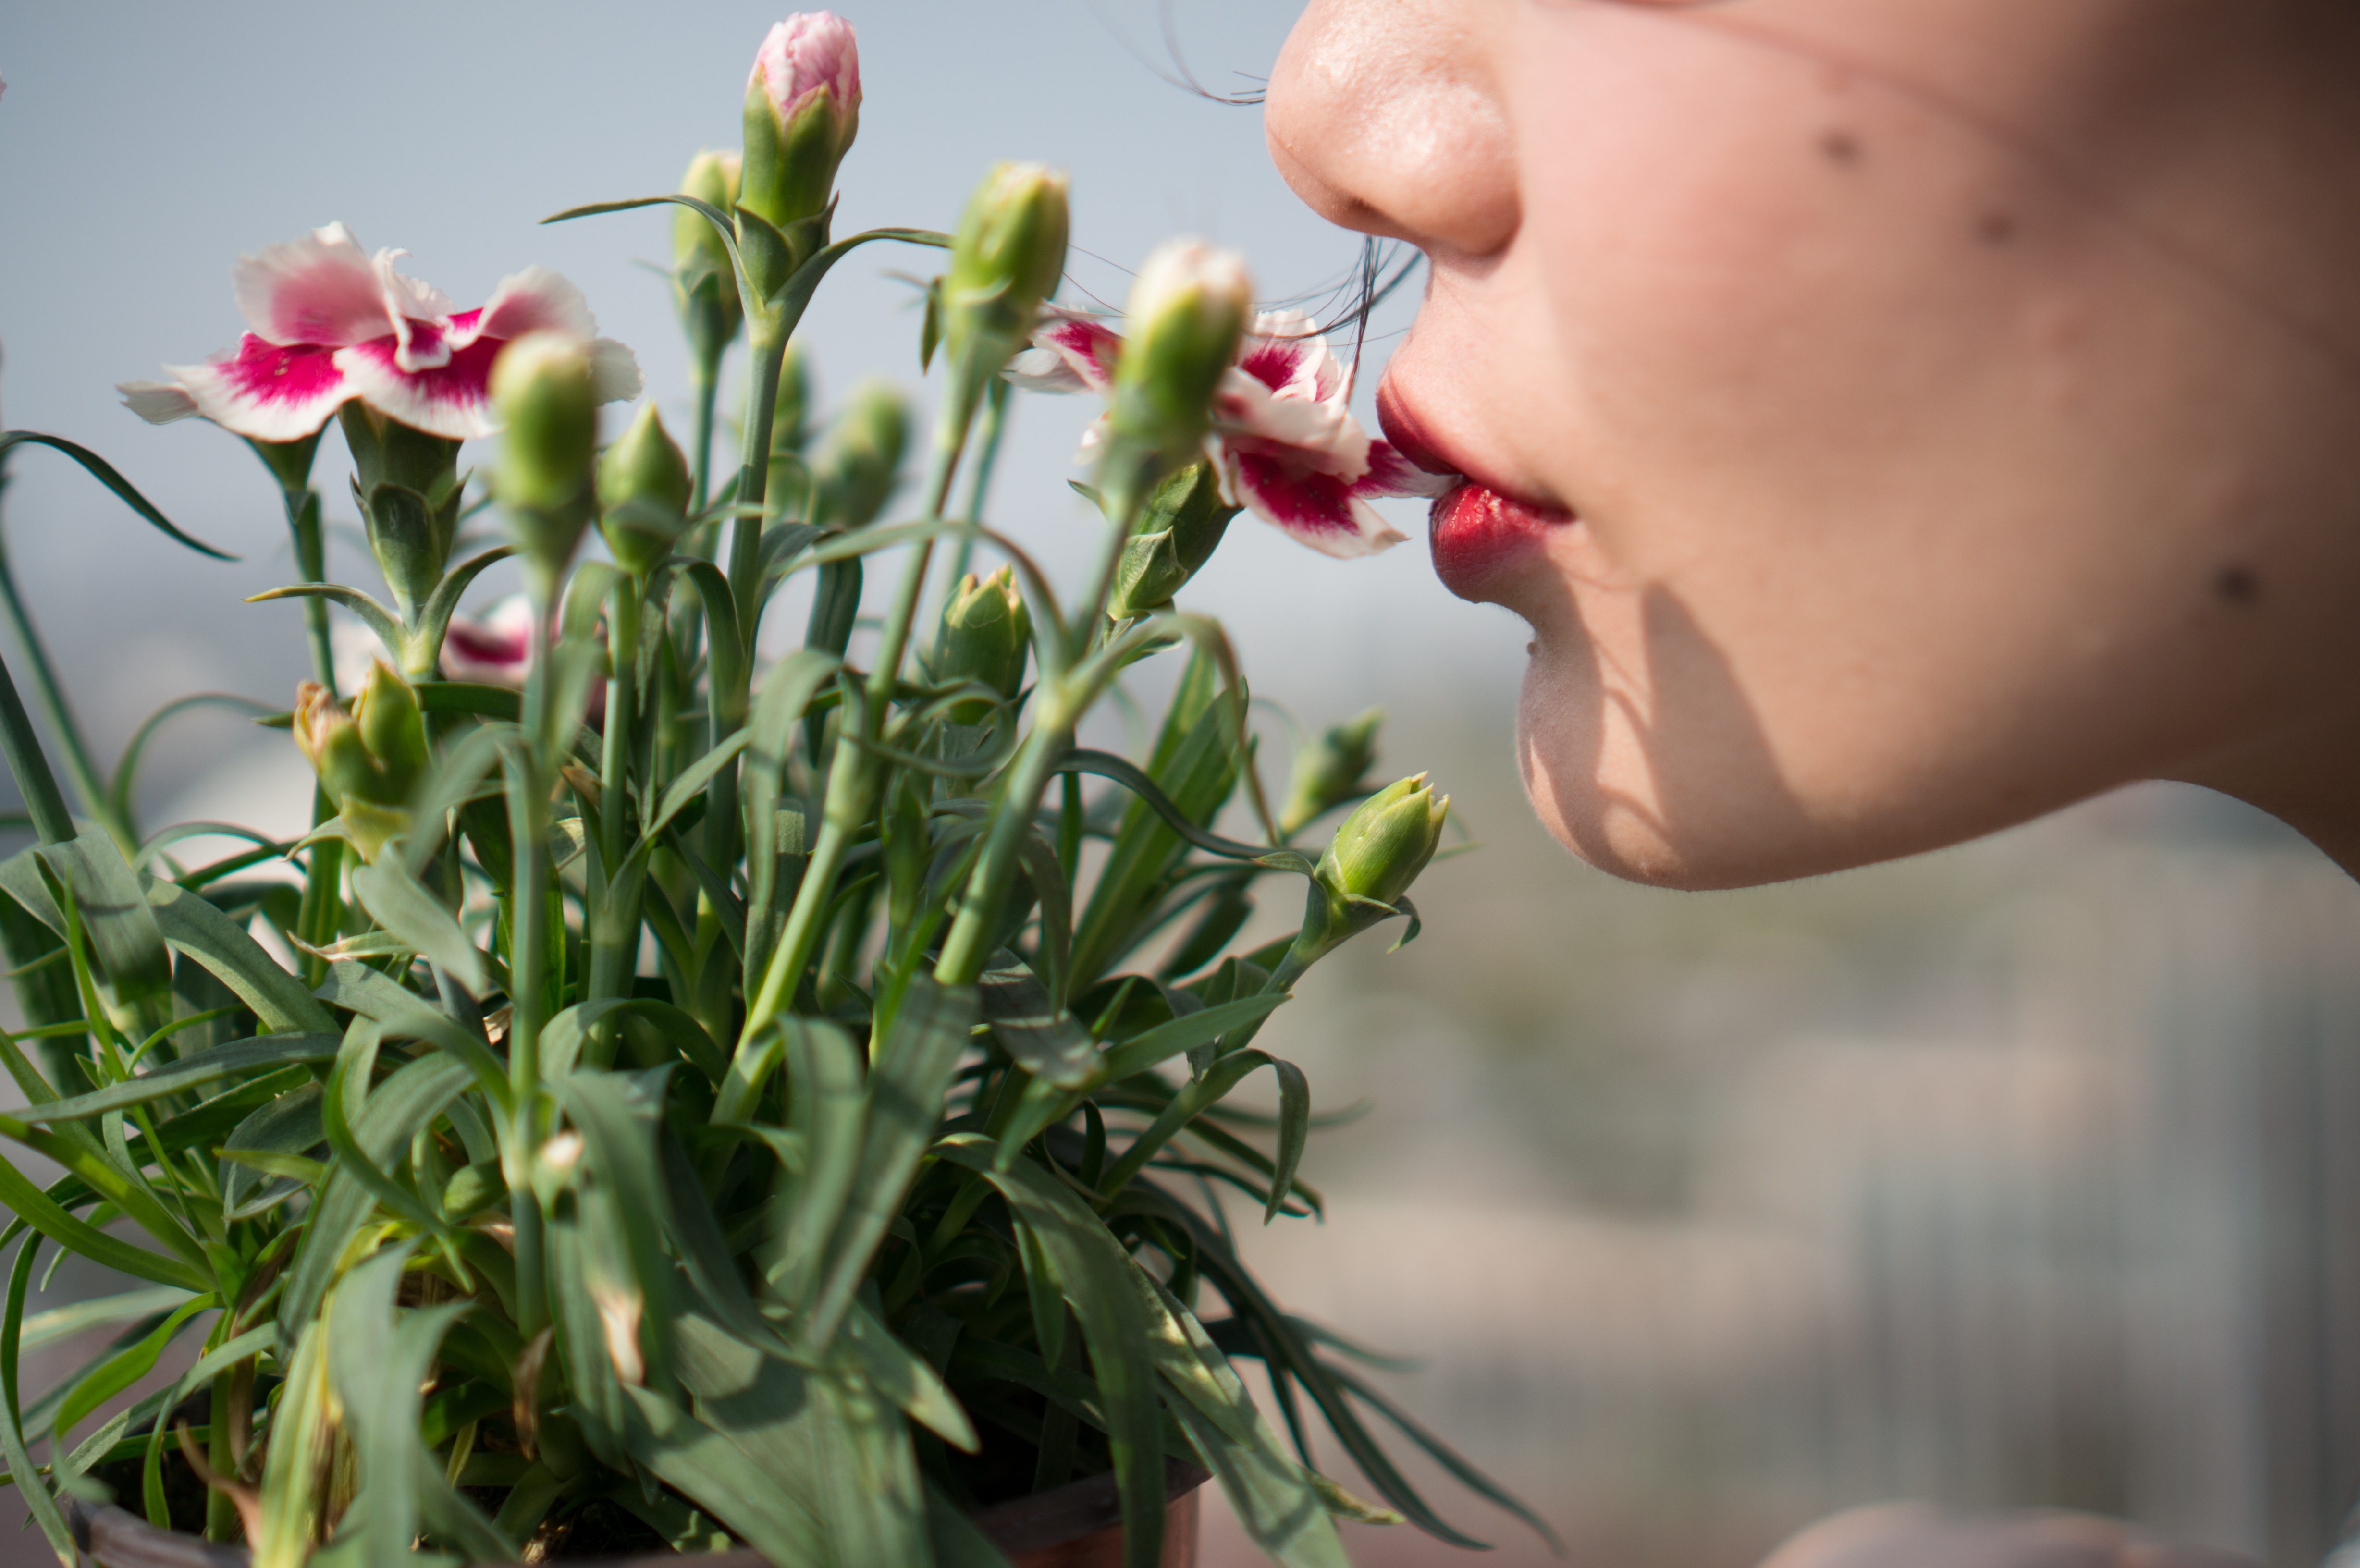
plant, flower, female, flora, girls, floristry, flowering plant, land plant, women who wear a floral skirt